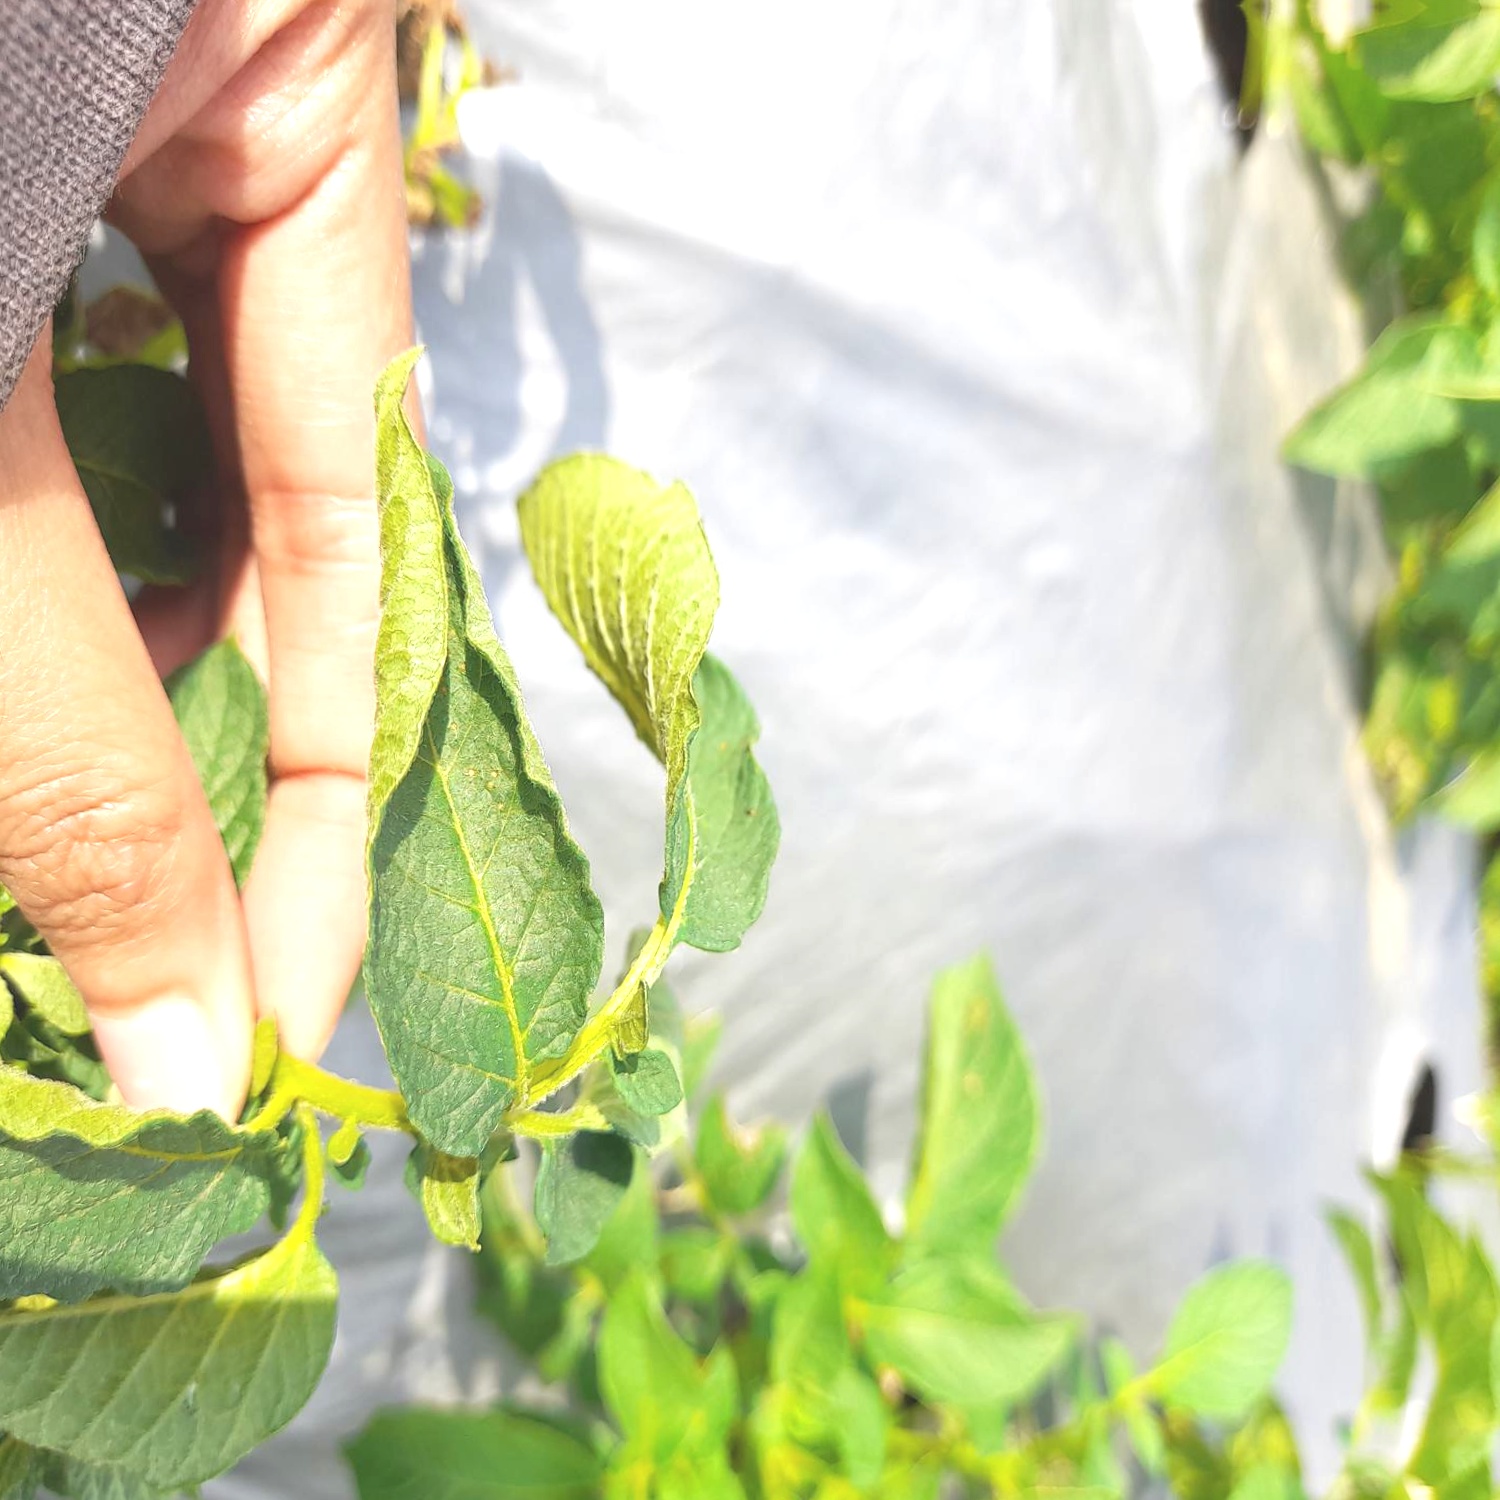
Etiqueta: Pudricion_Parda